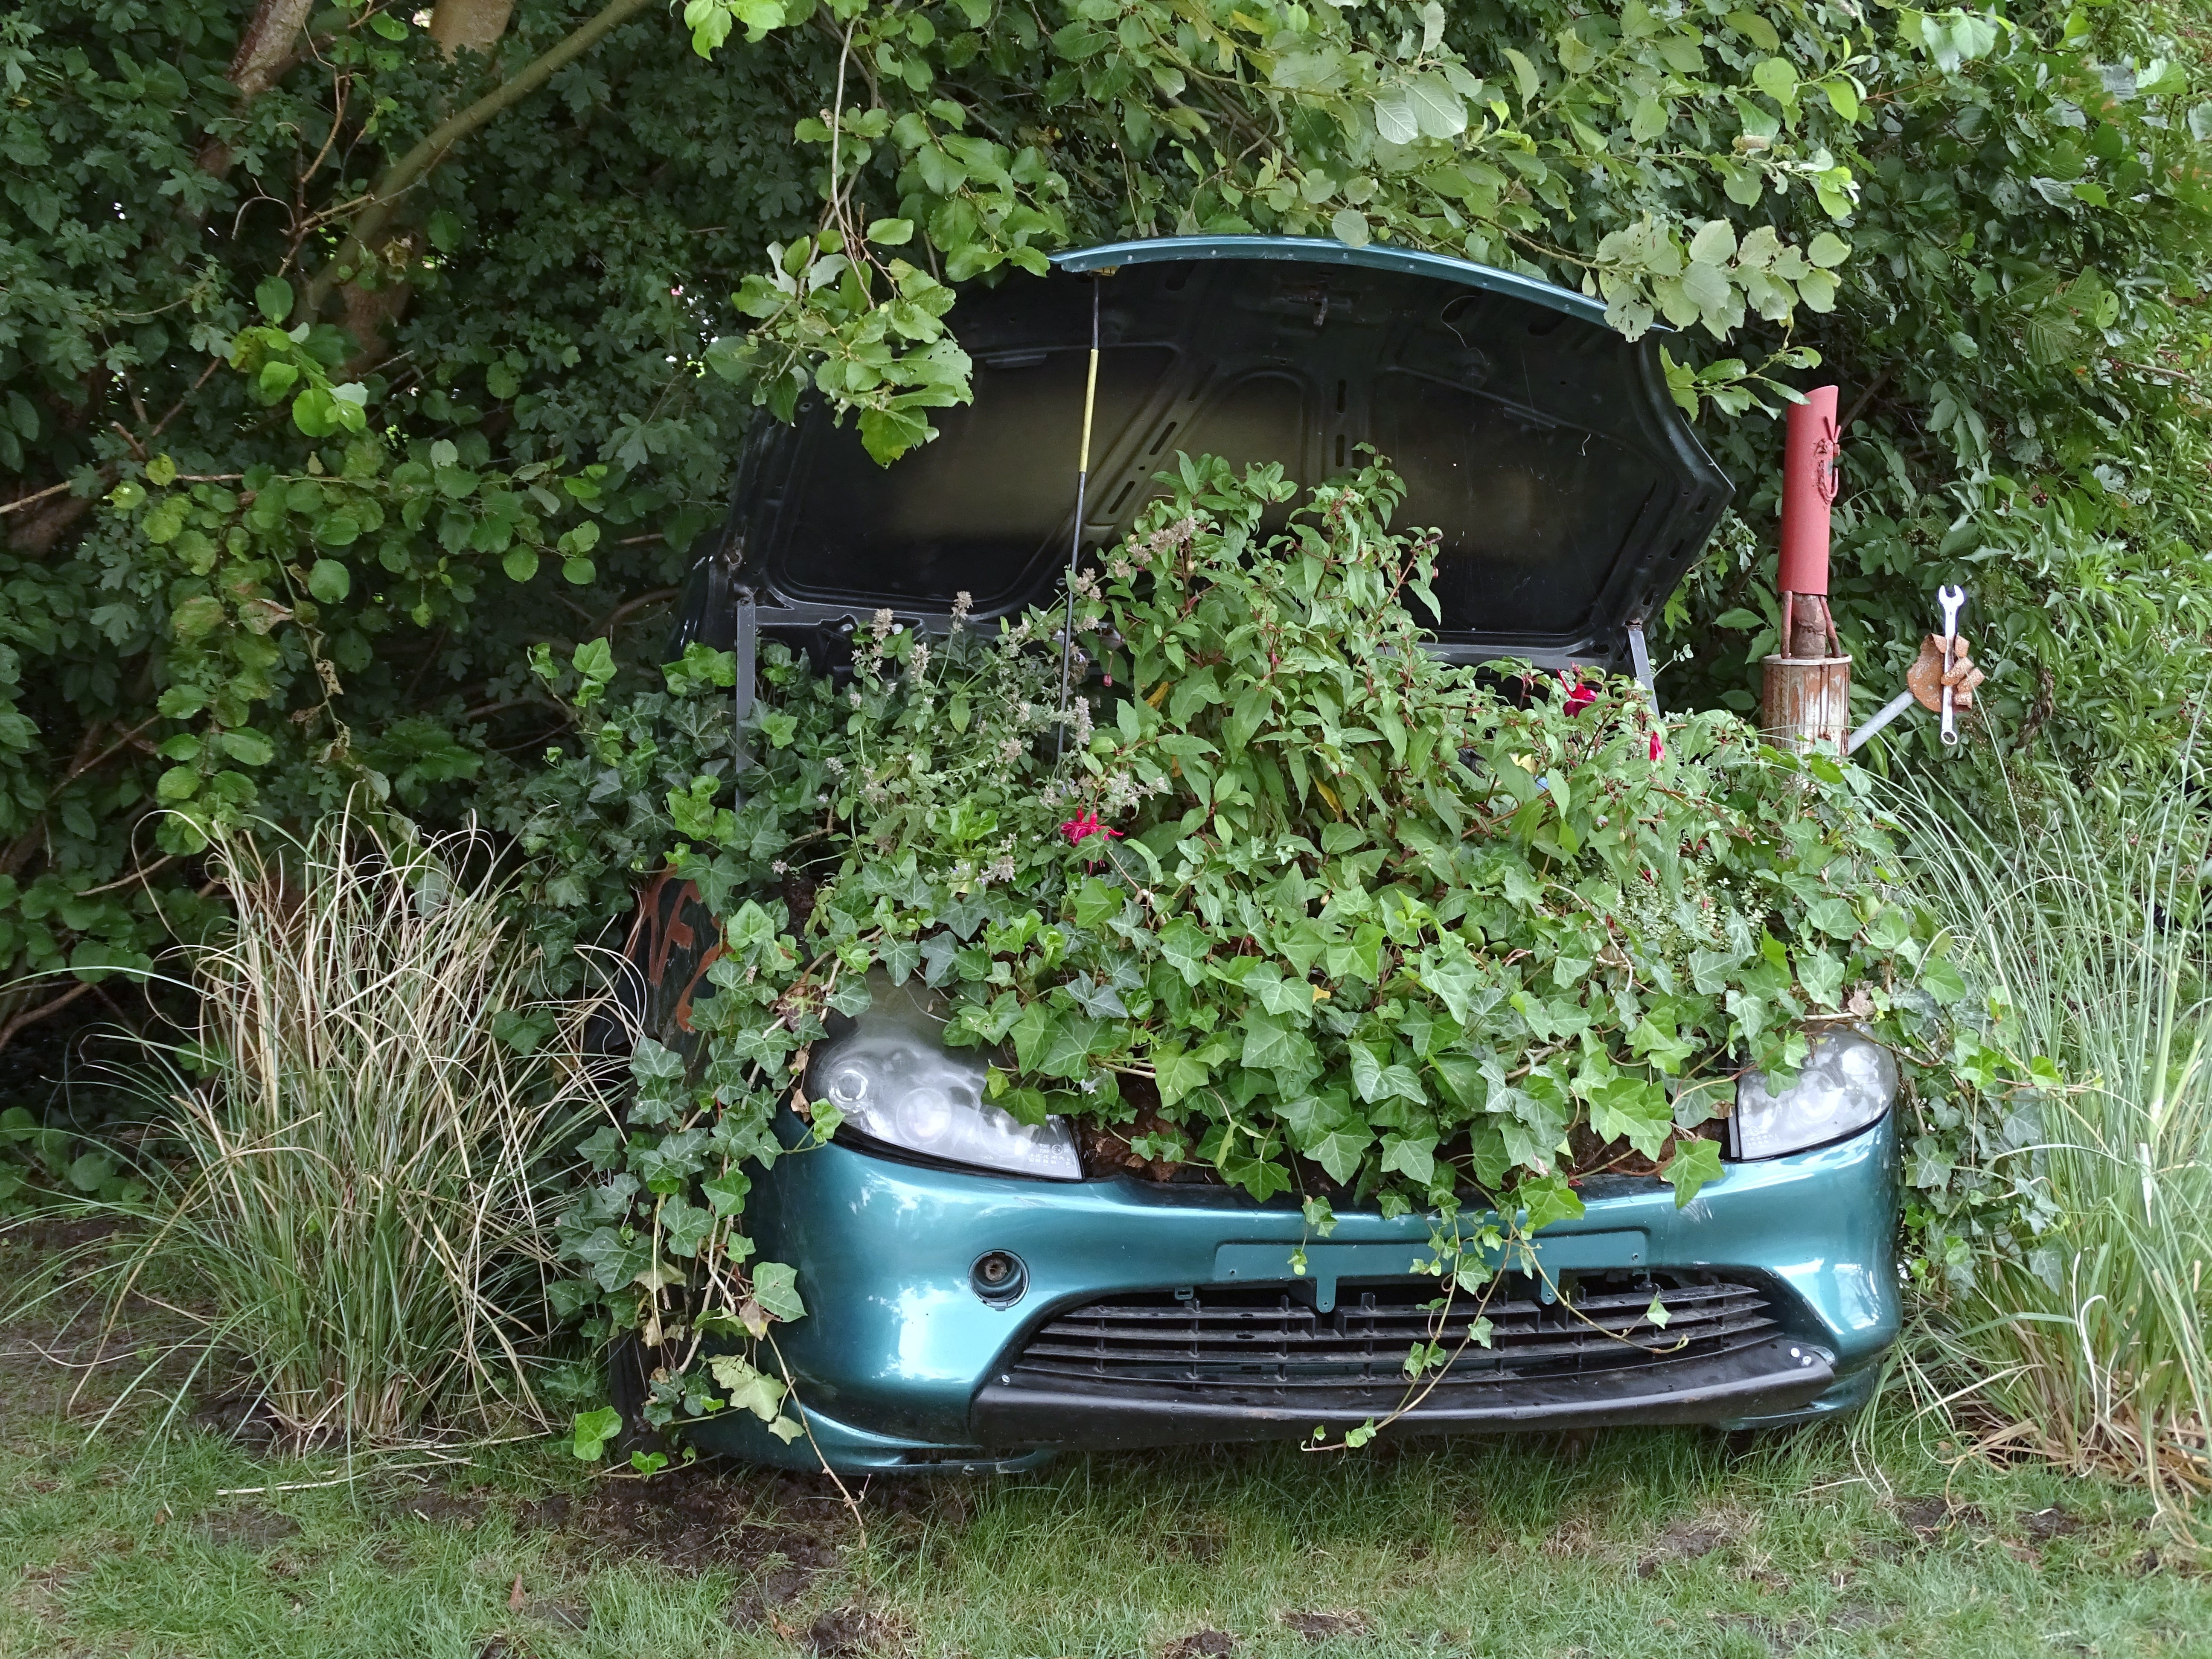
lawn, old, pond, vehicle, backyard, auto, garden, deco, yard, automotive exterior